Kempley

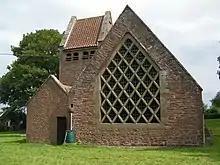
St Edward's Church

The Church of St Edward (1903), described by Betjeman as "a mini-cathedral of the Arts and Crafts movement", was built from local materials by local labour, under the direction of Randall Wells, clerk of works at All Saints' Church, Brockhampton. The church was planned by the Lord of the Manor and major landowner, William Lygon, 7th Earl Beauchamp, because St Mary's was too far away from the main centres of population in the parish at Kempley Green and Fishpool, and liable to flooding. The walls of the church are in Forest of Dean red sandstone.